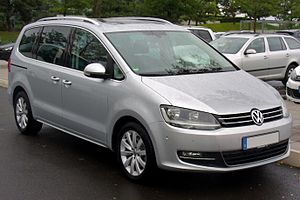
Volkswagen Sharan II
Volkswagen Sharan II og søstermodellen SEAT Alhambra er en bilmodel fra Volkswagen. Bilen er teknisk set baseret på Volkswagen Passat B6 og er efterfølger for Sharan I.